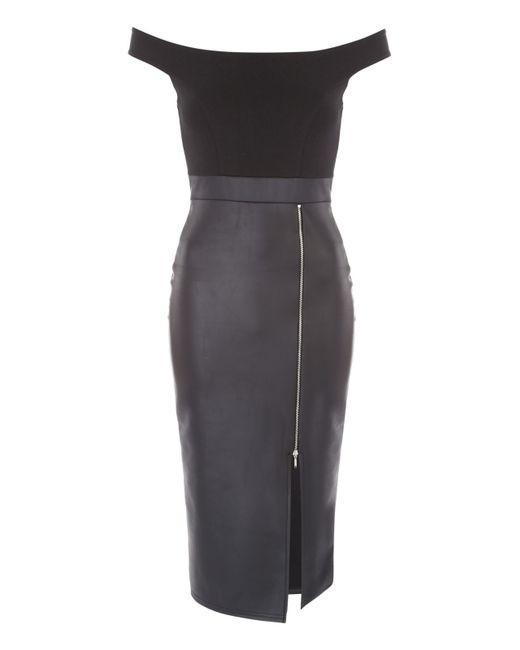
Slim Fit stylisches schwarzes Top mit Lederrock